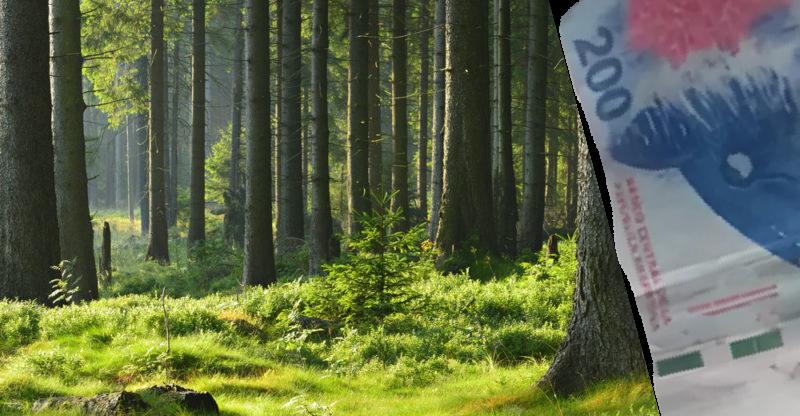
Denominación: 200